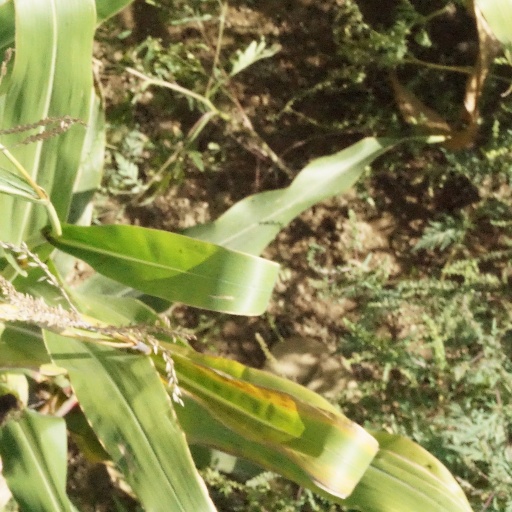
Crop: maize; corn